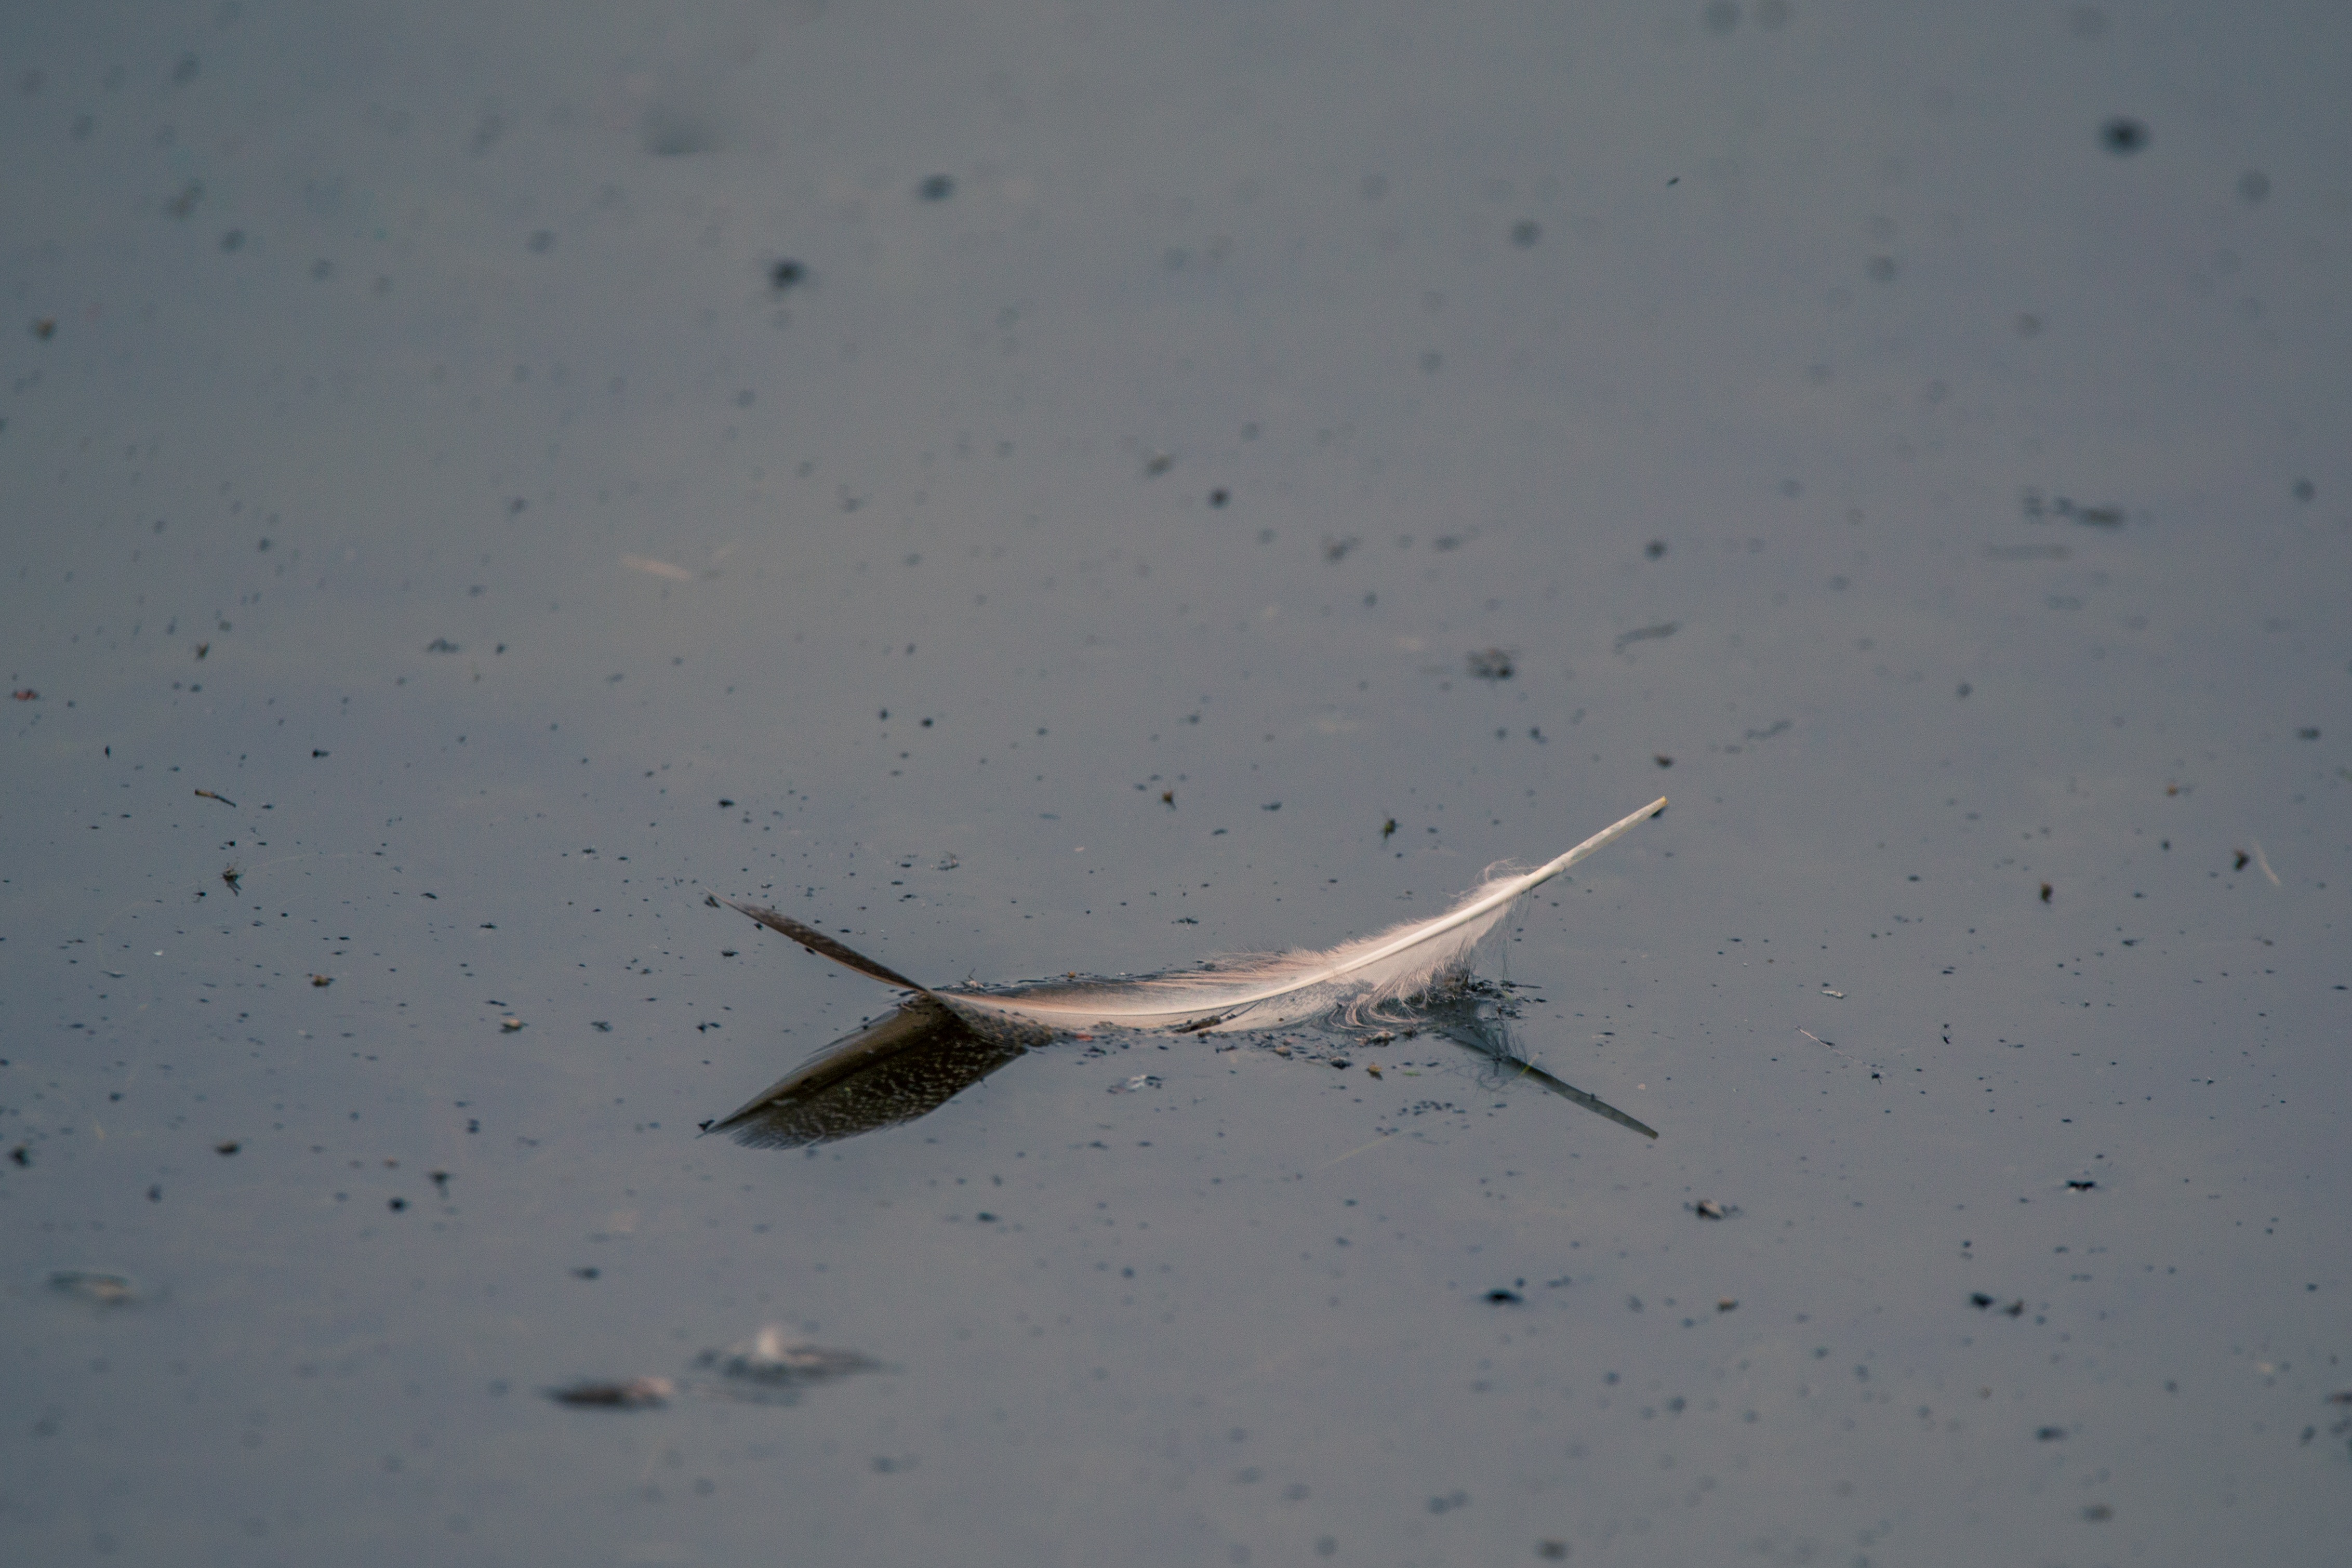
water, nature, bird, wing, lake, pond, swim, fish, lost, waterfowl, waters, melancholy, mourning, passed, schwimmvogel, bird feather